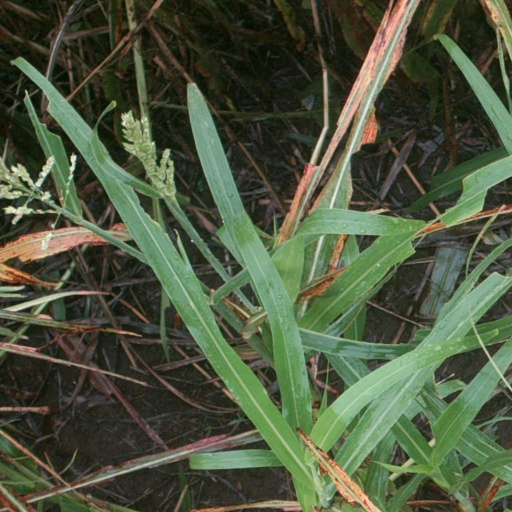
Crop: sorghum